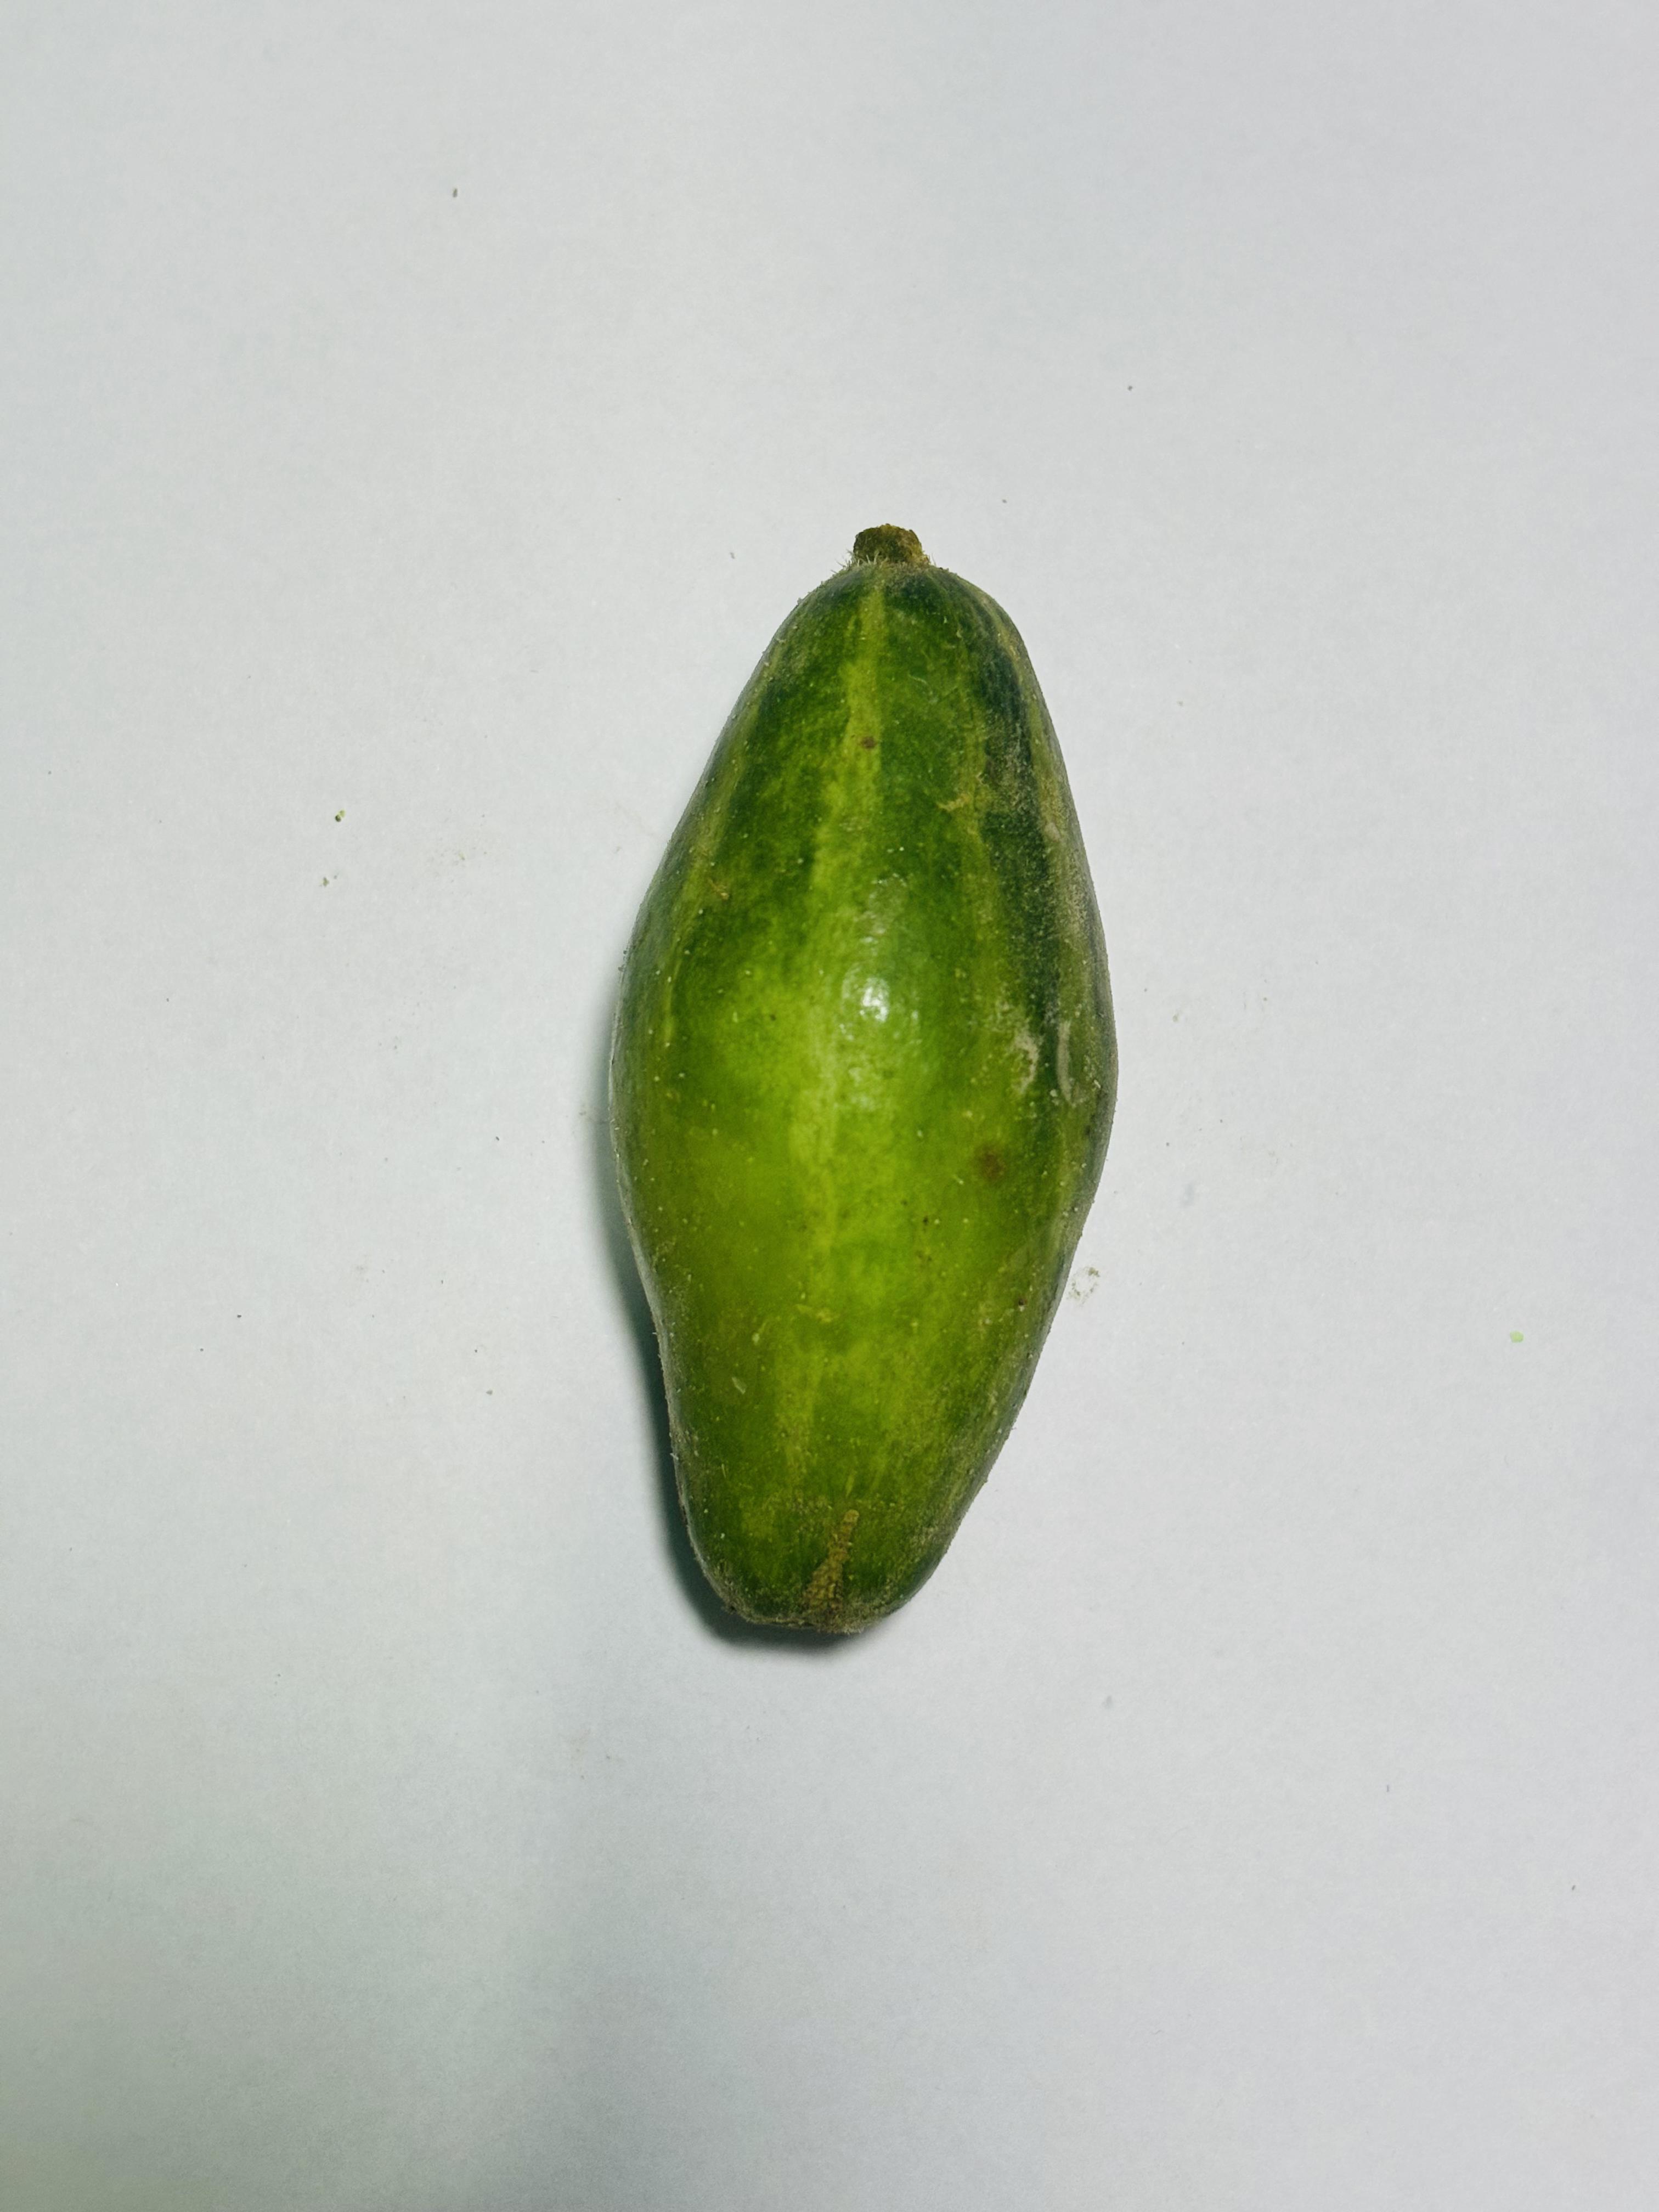
Label: Pointed gourd